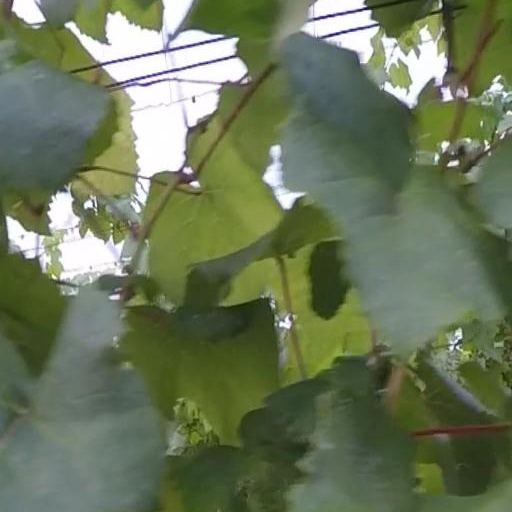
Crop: grape